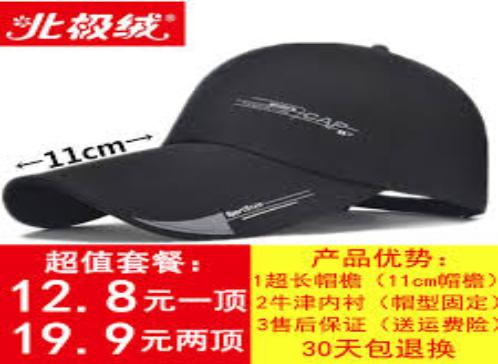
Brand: BeiJiRong
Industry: Clothes